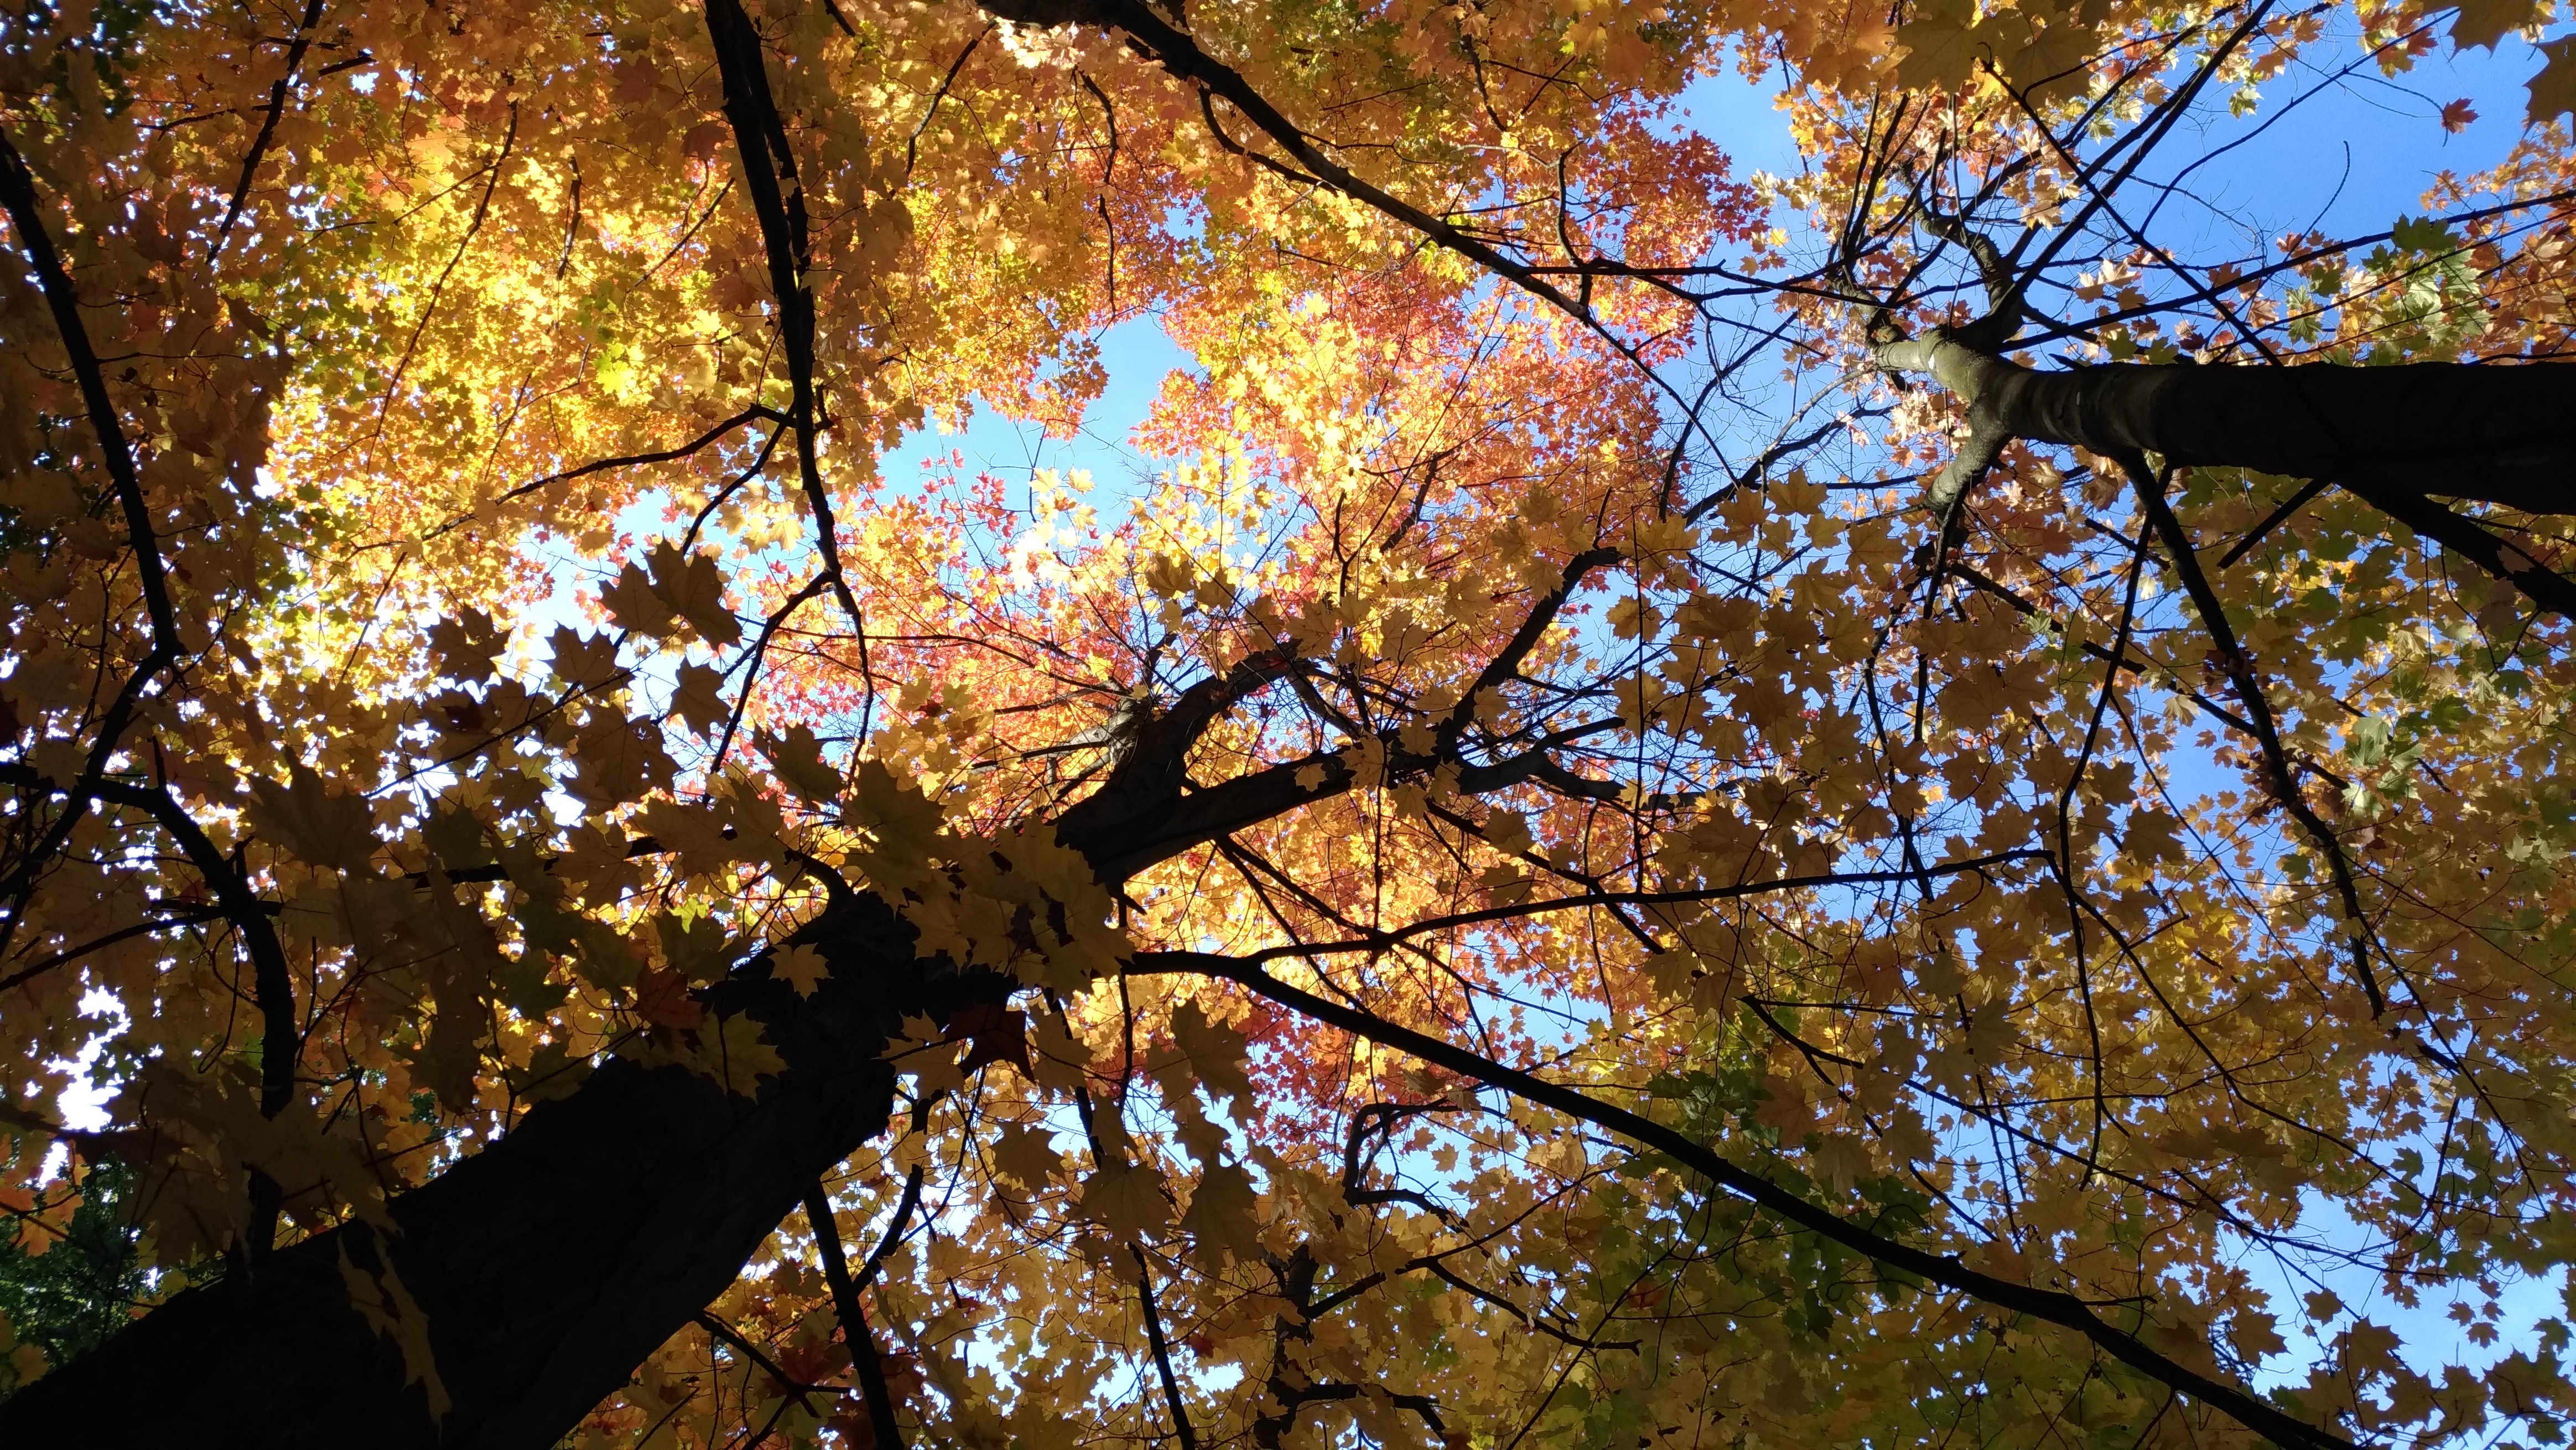
crown, canopy, tree, leaf, nature, autumn, branch, woody plant, yellow, deciduous, plant, sky, spring, woodland, maple tree, sunlight, grove, maidenhair tree, maple leaf, temperate broadleaf and mixed forest, forest, trunk